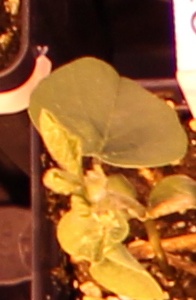
Label: Soybean